National Defence Academy (India)

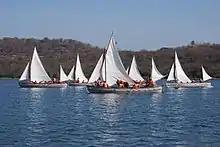

Camp Green Horn is conducted during the second term for cadets. Camp Rover is conducted during the fourth term for cadets. In the sixth term Camp Torna, ""recalling the first victory of Shivaji, a teenager"" is conducted, where practical aspects are reinforced in simulated field conditions. The cadets are provided with opportunities to demonstrate leadership qualities in various tactical situations.